1921 Grand Prix season

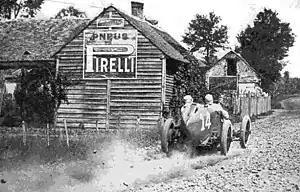
Wagner's Ballot in the French GP – note the rough stony sections of road

First away, DePalma (with his nephew Pete DePaolo beside him as mechanic) led at the start but the Duesenberg brakes soon proved themselves and by lap 7 Murphy had nearly an 8-minute lead over Boyer, allowing him to pit on lap 10 to change tyres and still come back out in the lead. Chassagne challenged briefly but he was sidelined with a broken fuel-tank. Then at half-distance the road surface started breaking up, throwing stones up. DePalma and Boyer suffered punctured radiators. Boyer subsequently retired from second on lap 18 with a broken conrod. Murphy's car was also hit and he had a puncture but had a sufficient gap to keep the lead. When another puncture happened on the last lap, Murphy was still able to come home for victory with his wheel on the rim. DePalma recovered, despite a leaking fuel-tank, to finish second a quarter-hour behind with his team-mate. Jules Goux's 2-litre Ballot was not far behind in third. But for the French it felt like another humiliation once again – after the German Mercedes team had beaten them in the last Grand Prix, in 1914. Jimmy Murphy became the first American to win both a Grand Prix and the Indianapolis 500, a feat not matched until Mario Andretti repeated it in 1971.